Partition of Bengal (1947)

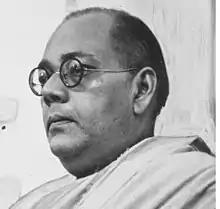
Sarat Chandra Bose supported the United Bengal plan

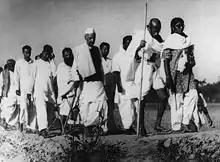
Gandhi in Noakhali, 1946

After it became apparent that the division of India on the basis of the two-nation theory would almost certainly result in the partition of Bengal along religious lines, the Bengal provincial Muslim League leader Huseyn Shaheed Suhrawardy came up with a new plan to create an independent Bengal state, which would join neither Pakistan nor India and remain unpartitioned. Suhrawardy realised that if Bengal was partitioned, it would be economically disastrous for East Bengal, as all coal mines, all but two jute mills, and other industrial plants would certainly go to the western part since they were in overwhelmingly Hindu areas. Most importantly, Calcutta, the largest city in India and an industrial and commercial hub and the largest port, would also go to the western part. Suhrawardy floated his idea on 27 April 1947 at a press conference in Delhi.